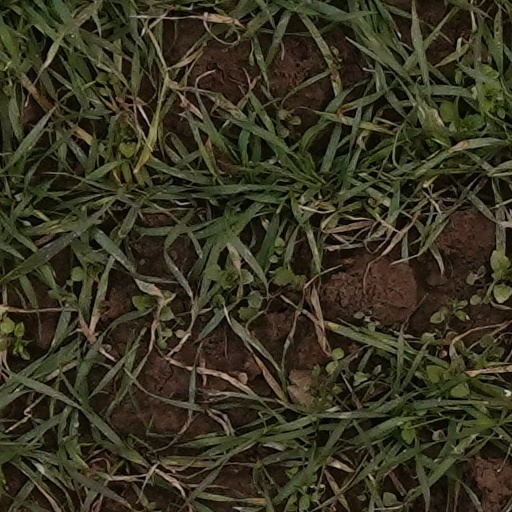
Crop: wheat